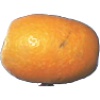
Label: Kumquats 1